Novemail–Histor–Laser Computer

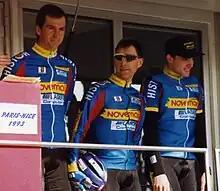
The team at the 1993 Paris–Nice

Novemail–Histor–Laser Computer was a French professional cycling team that existed in 1993 and 1994. The team participated in the 1993 and 1994 editions of the Tour de France.